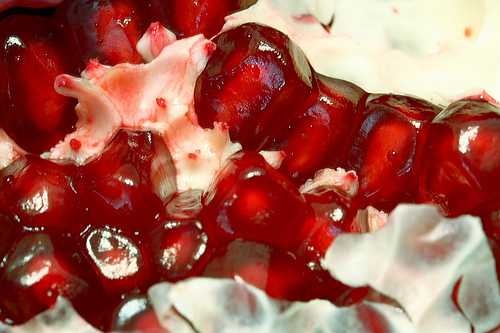
Label: Pomegranate